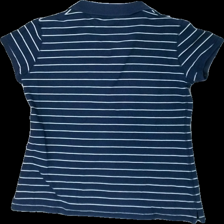
View: back
Type: Top
Category: Men
Brand: Logg (H&M)
Colors: Blue, White
Material: 100% cotton
Pattern: Striped
Cut: Regular
Size: L
Season: All
Damage location: bottom center
Damage 2 location: middle center
Price range: 50-100
Recommended usage: Reuse
Description: randig pike